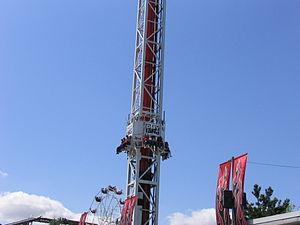
Playland est un parc d'attractions situé à Vancouver, en Colombie-Britannique, au Canada. Il est considéré comme le plus vieux parc d'attractions du Canada.